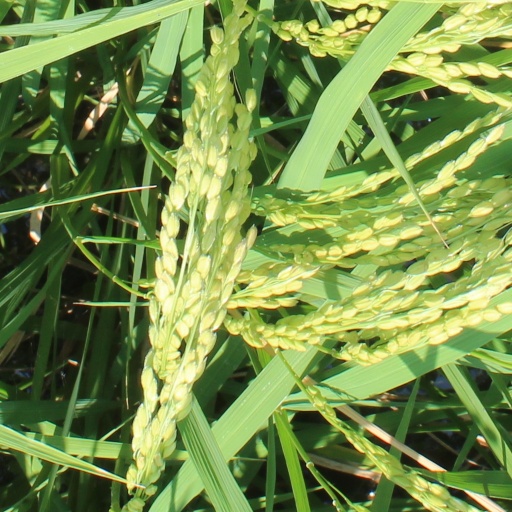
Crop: rice